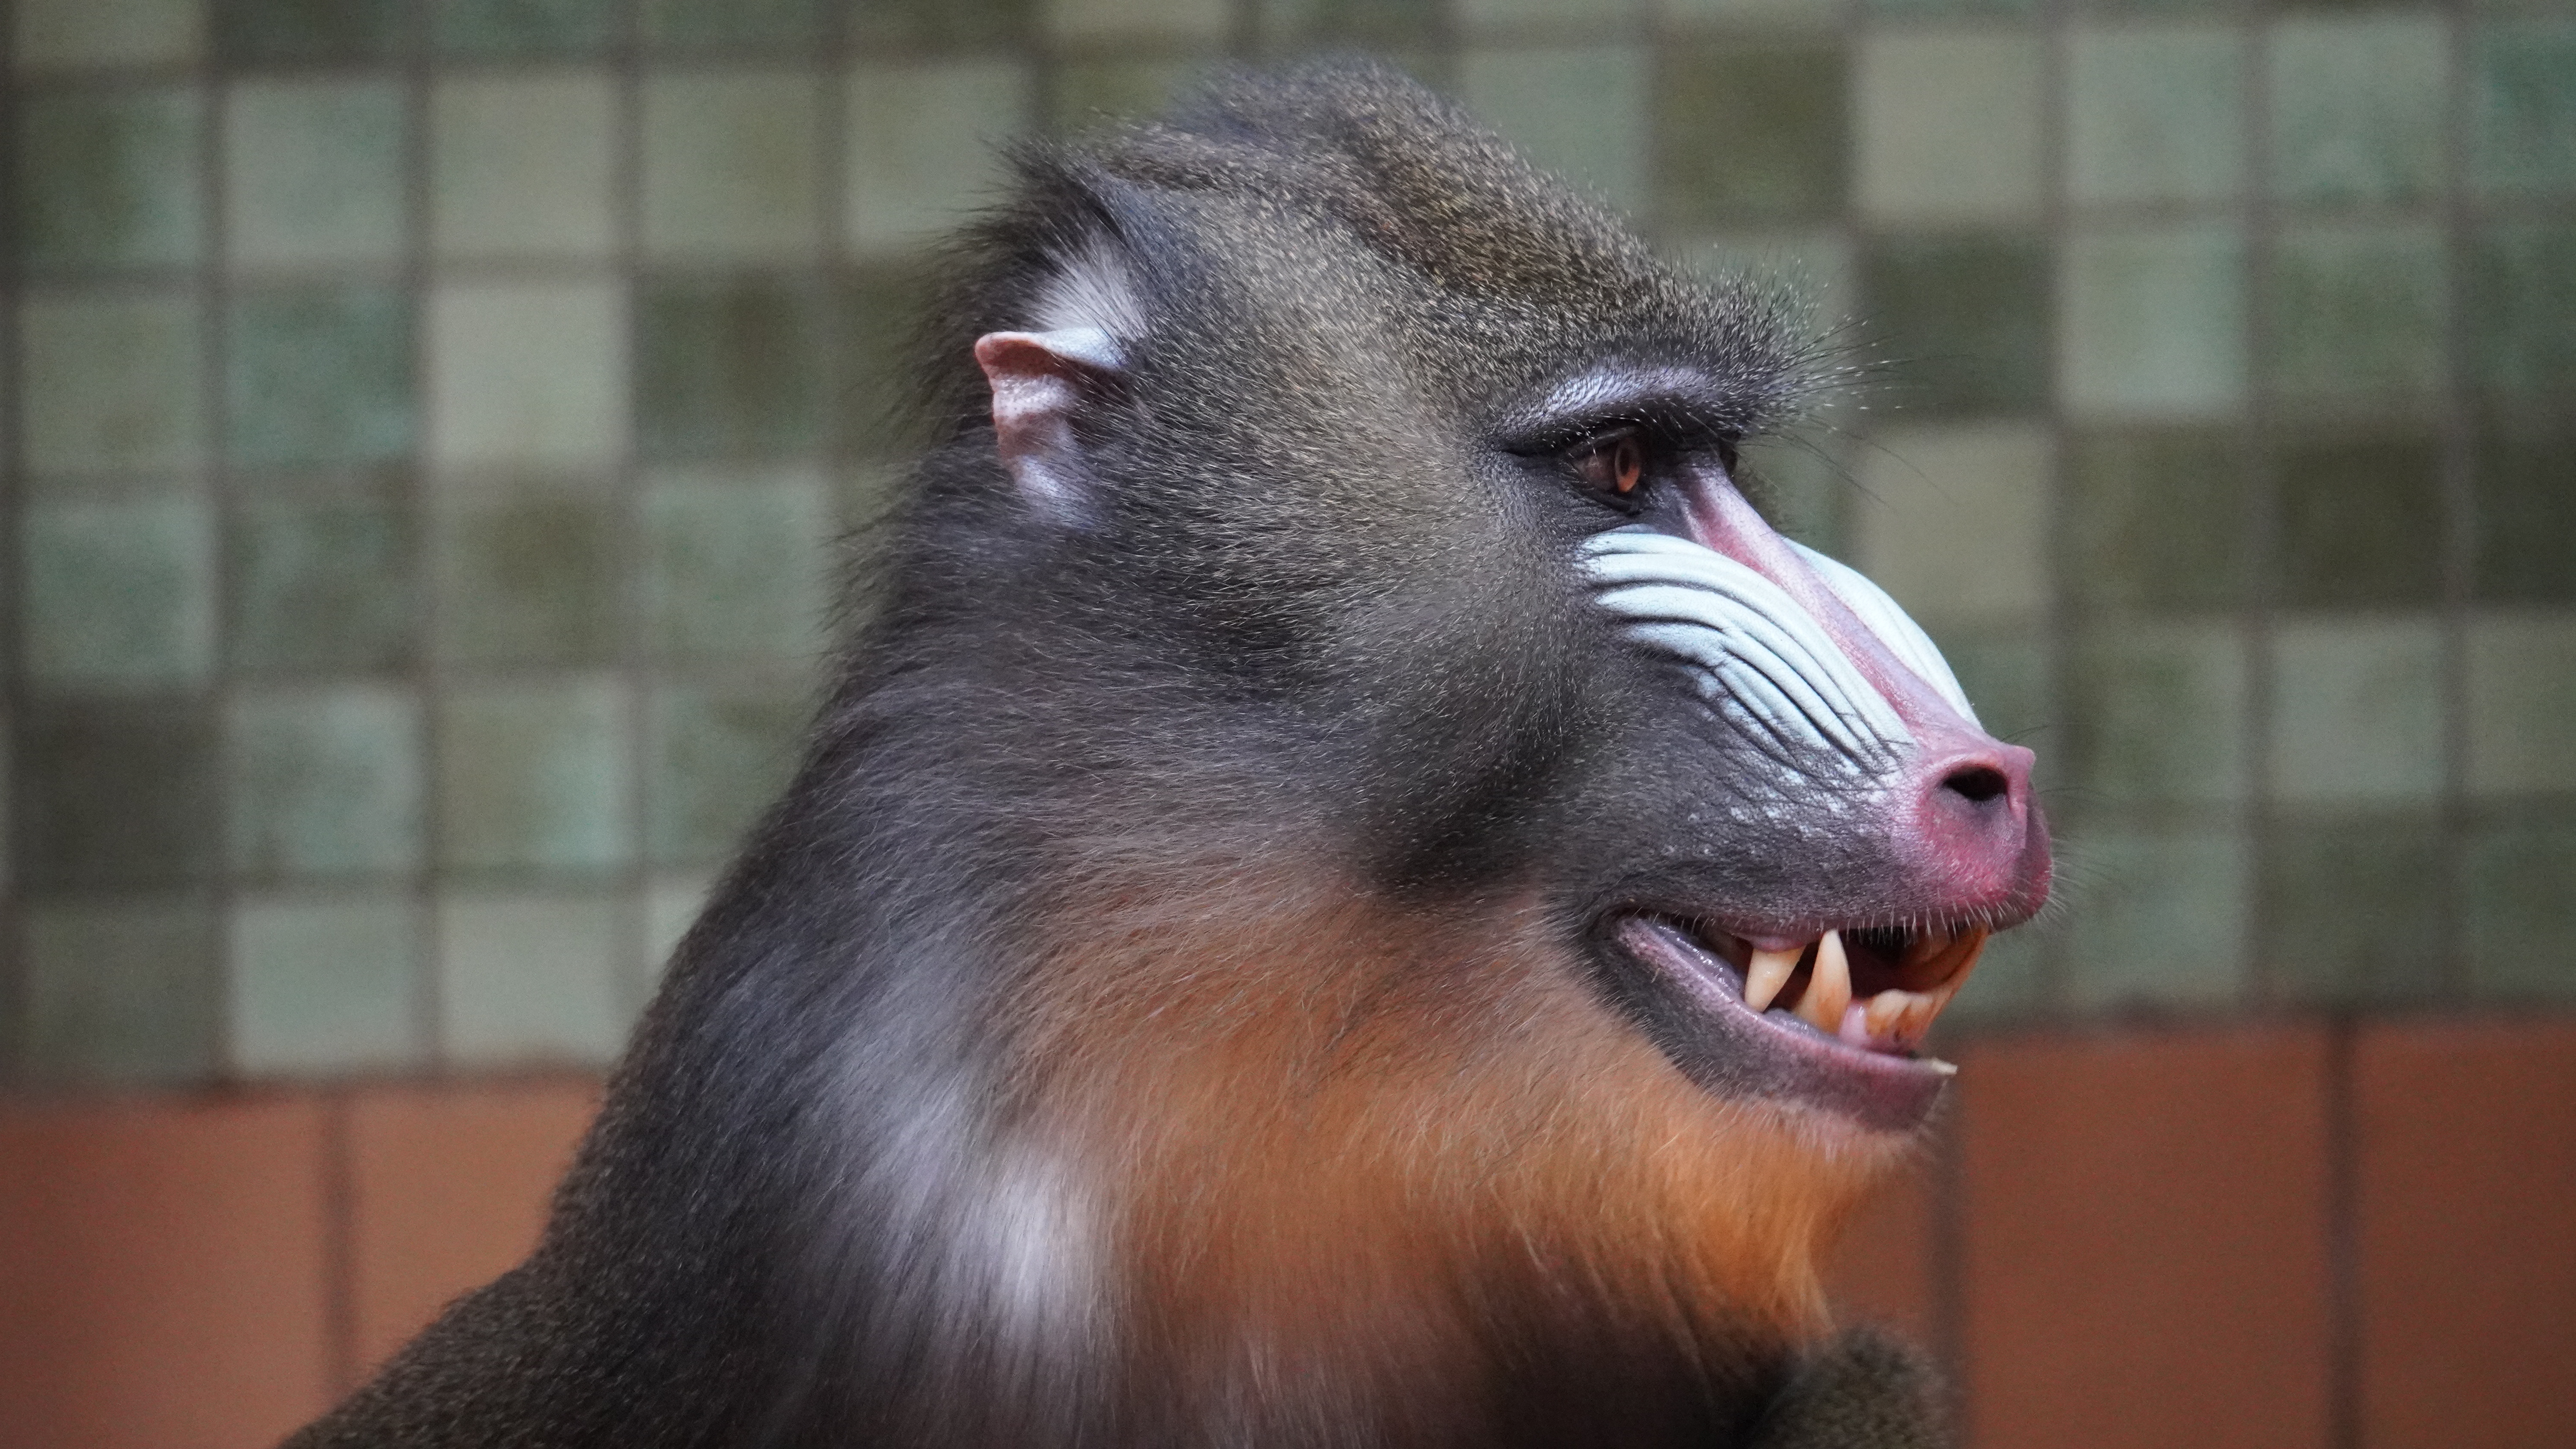
Zoo Berlin, zoo, berlin, mandrill, primate, drill, terrestrial animal, macaque, plant, close up, fur, wildlife, fang